The Joker's Wild

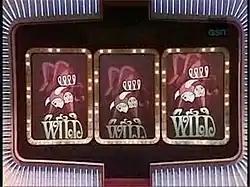
A three-joker spin, allowing the contestant in control to win the game by correctly answering a question in the category of their choice.

When one or two jokers came up during a spin, a contestant could use them to match any displayed category and create a pair or triple, increasing the value of the question. They could also substitute a joker for a category in play but not displayed on the wheels (referred to as going "off the board") for $50 with one joker showing, or for either $50 or $100 with two. In addition, if a natural pair and a joker came up, the contestant could discard the pair but use the joker to go off the board in that same category for $50.